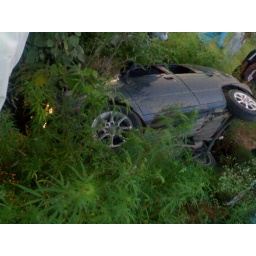
There are a total of four person in the car and all of them were safe...